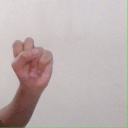
अक्षर: स